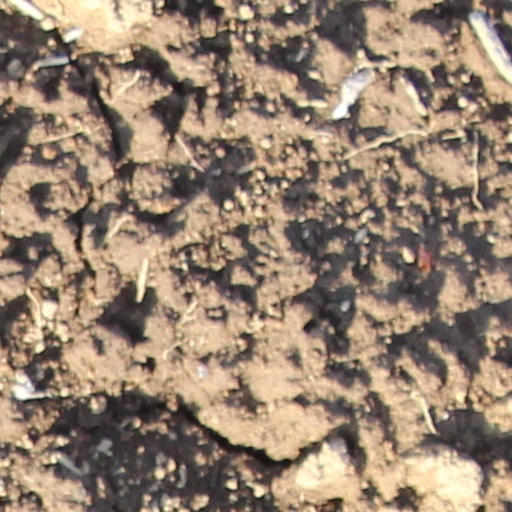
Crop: wheat